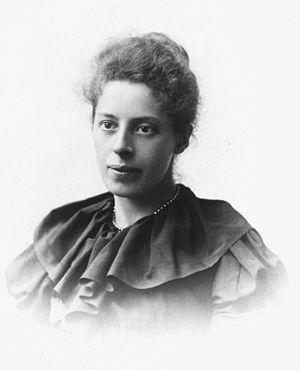
Dorothea Klumpke Roberts, née le 9 août 1861 à San Francisco et morte le 5 octobre 1942 dans la même ville, est une astronome américaine. Elle a été directrice du Bureau des mesures de l'Observatoire de Paris et a été nommée chevalier de la Légion d'honneur.